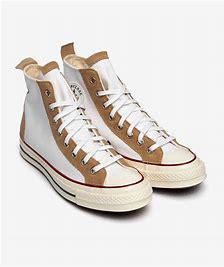
Brand: Converse
Model: Chuck 70 Hi Canvas